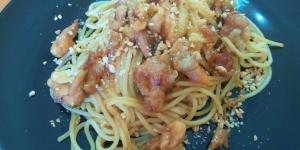
espaguetis estilo japones